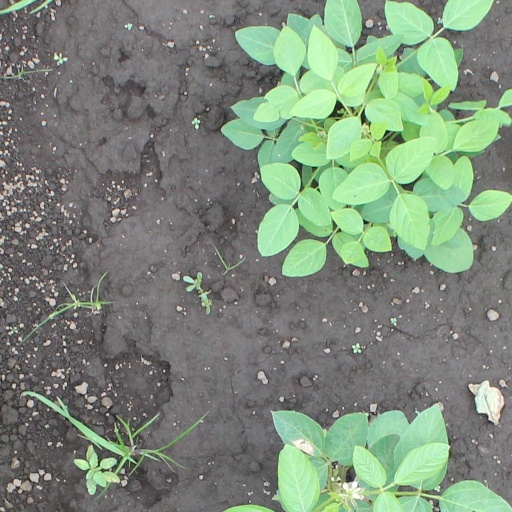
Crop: soybean